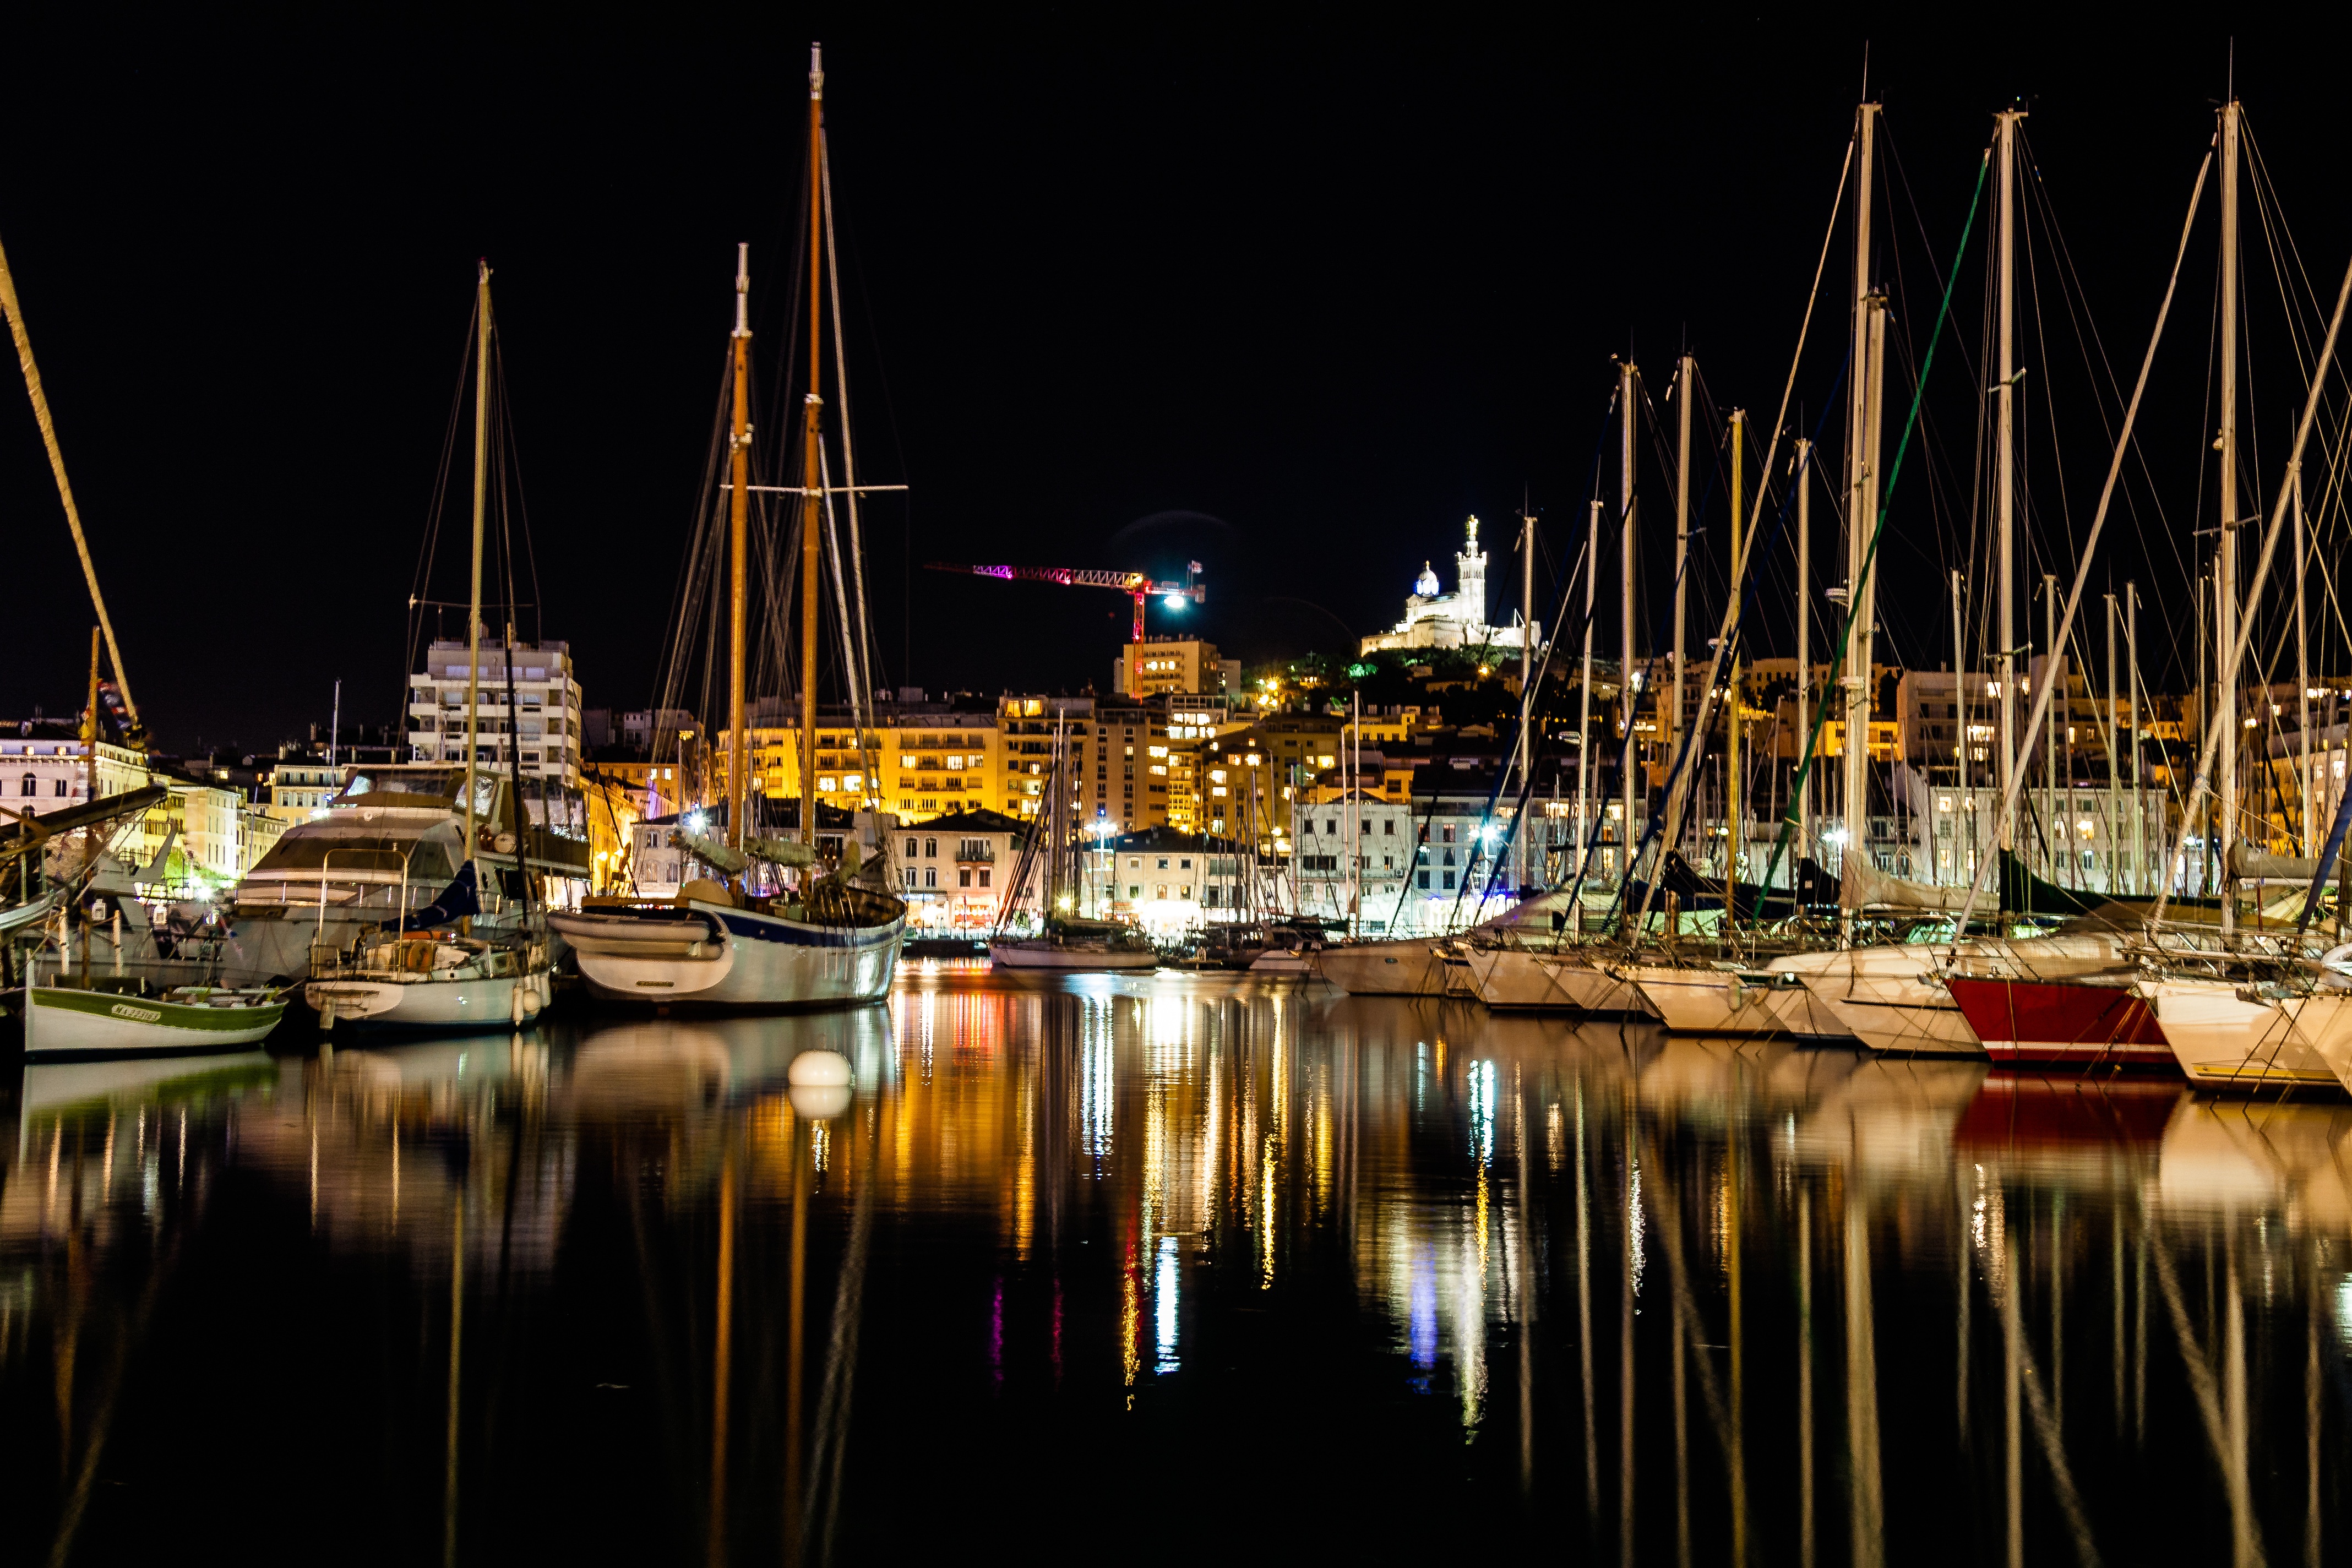
sea, water, dock, boat, skyline, night, city, cityscape, travel, dusk, evening, reflection, vehicle, harbor, harbour, marina, port, historic, tourism, waterway, boats, ships, reflections, yachts, french culture